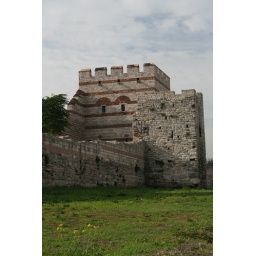
A tower in the outer wall, with one of the (restored) massive towers in the inner wall overlooking it.